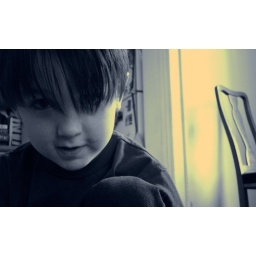
Kiernan in blue and yellow